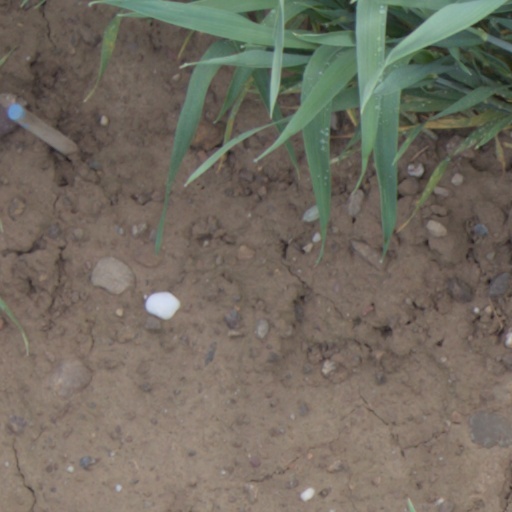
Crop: wheat